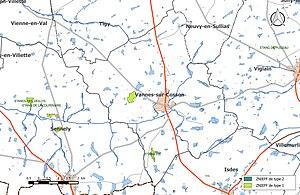
Carte des Zones naturelles d'intérêt écologique faunistique et Floristique (ZNIEFF) de la commune de fr:Vannes-sur-Cosson.
Vannes-sur-Cosson est une commune française, située dans le département du Loiret en région Centre-Val de Loire.